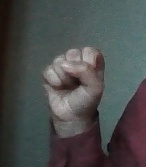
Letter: saad